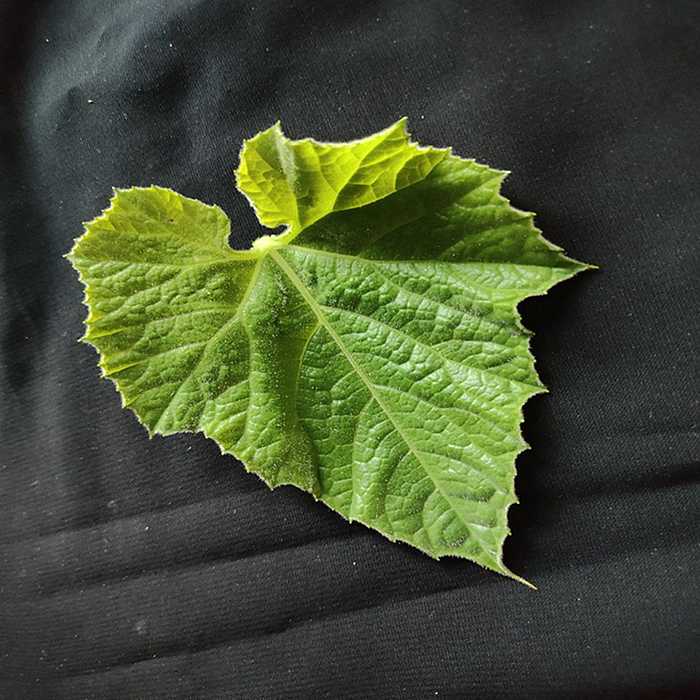
Plant: Bottle gourd
Label: Fresh leaf